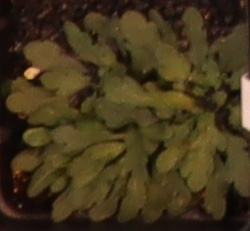
Label: Horseweed